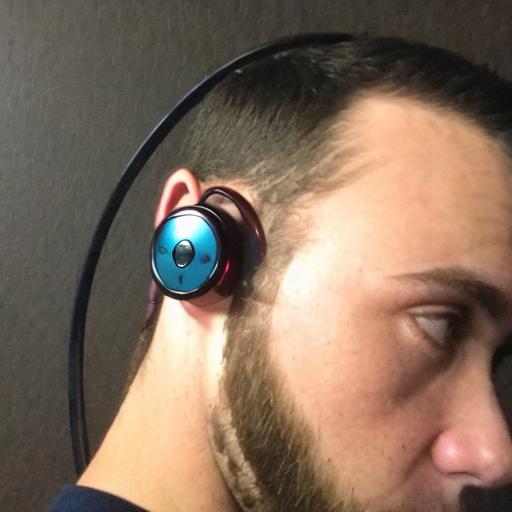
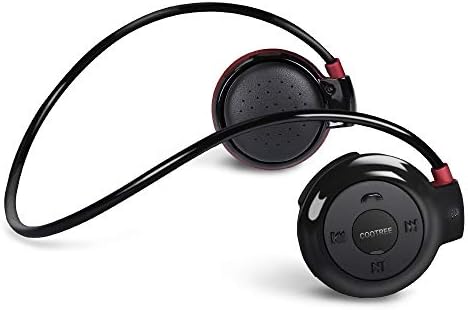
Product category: headphones
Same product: no